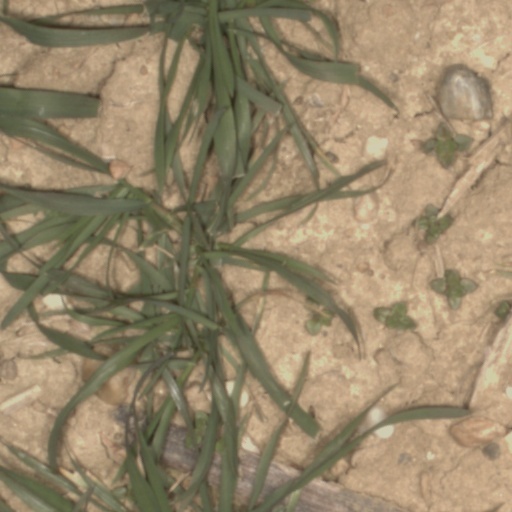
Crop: wheat